Margate, South Africa

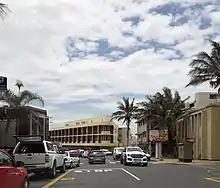
Margate Central Business District

Margate is largely a tourist town, owing to its subtropical climate, beaches, and hospitality industry with the bulk of the town's earnings coming from tourism. There is a wide range of holiday accommodation in the area including hotels such as Margate Hotel and Desroches Hotel, holiday apartments along the coast, self-contained units and holiday houses for rent.